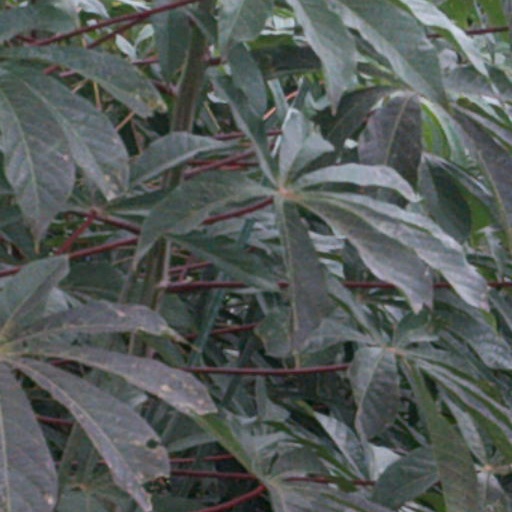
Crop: cassava